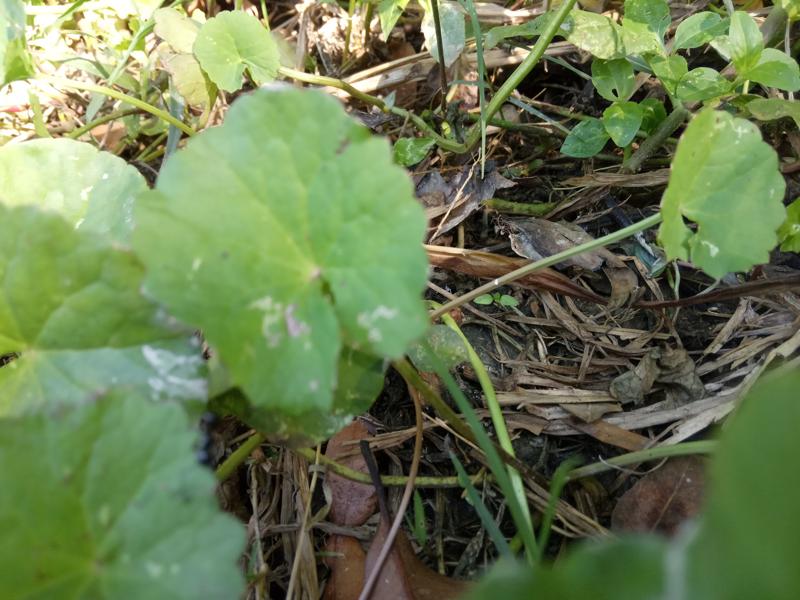
Weed species: Centella asiatica